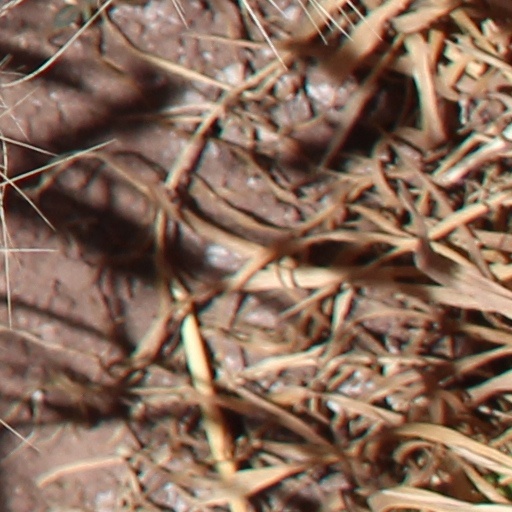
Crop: wheat